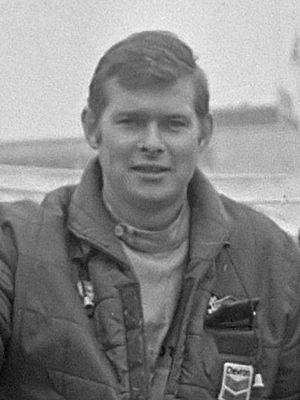
Gilbert Staepelaere, né le 5 juin 1937 à Anvers et mort le 2 juin 1996 dans cette même ville, était un ancien pilote de rallye belge.